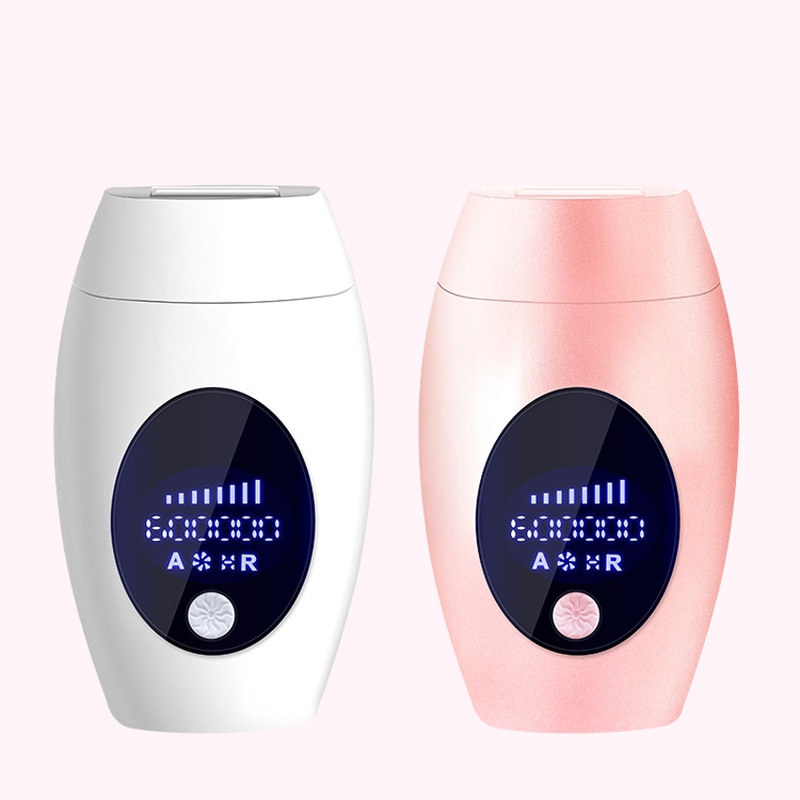
Epilateur laser pulsé
Brand: CJ
Épilateur laser pulsé Utilisez notre épilateur laser pulsé pour redonner une allure éclatante à votre peau. Avec ses 5 niveaux d’énergie optimisée en fonction de la tolérance des peaux, il ne peut que vous satisfaire. Caractéristiques : Performance : jusqu’à 600 000 flashs pour maximiser la durée d’utilisation. Il dispose de 5 niveaux d’énergie optimisés pour adapter l’appareil à la tolérance de chaque peau. Design : il dispose d’un écran LCD pour surveiller le nombre de flashs restants, la puissance en cours et le niveau de batterie. Il intègre un bouton pour basculer du mode automatique au mode manuel et vice-versa. Ce qui est très pratique en fonction de la zone de la peau à épiler. Efficacité : la technologie IPL travaille à l’intérieur des pores pour détruire la racine des poils pour une épilation efficace. Ergonomie : il a une taille réduite pour une forme facile à emporter. Sureté : les sécrétions corporelles comme la sueur n’ont aucune influence sur son utilisation. De plus, les rayons émis sont inoffensifs et complètement sans danger pour votre peau.
Category: Health & Beauty > Personal Care > Shaving & Grooming > Hair Removal > Laser & IPL Hair Removal Devices > IPL Hair Removal Devices